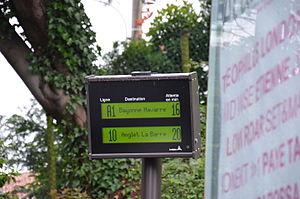
Borne d'information voyageurs (SAEIV) du réseau Chronoplus de Bayonne.
Chronoplus est le nom de l'ancien réseau de transports en commun la Communauté d'agglomération du Pays Basque - Pôle territorial Côte Basque-Adour et Tarnos.
Le système d'aide à l'exploitation et à l'information voyageurs est un dispositif généralement mis en place sur un réseau de transport urbain afin de localiser des véhicules et de suivre leur exploitation en utilisant différents outils.